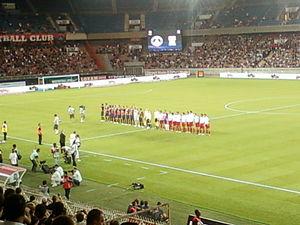
Présentation des équipes lors du match Paris SG - Differdange du 25 août 2011 au Parc des Princes
Le Football Club Differdange 03 est un club luxembourgeois de football basé à Differdange, ville du sud-ouest du Luxembourg.